Military deception

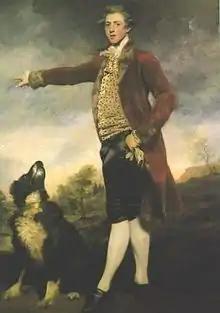
Lord Cawdor, whose successful bluff caused the French to surrender during the War of the First Coalition

In the fall of 1780, Continental Army general Nathanael Greene, commander of the Southern Department, carried out a harassment campaign against the British in North and South Carolina. One of Greene's subordinates, Daniel Morgan, commanded a force of approximately 600, and was tasked with harassing the enemy in the backcountry of South Carolina. In January 1781, as a British force commanded by Banastre Tarleton closed in on Morgan near Cowpens, South Carolina on the Broad River, he opted to fight rather than risk being attacked while attempting to cross the water.